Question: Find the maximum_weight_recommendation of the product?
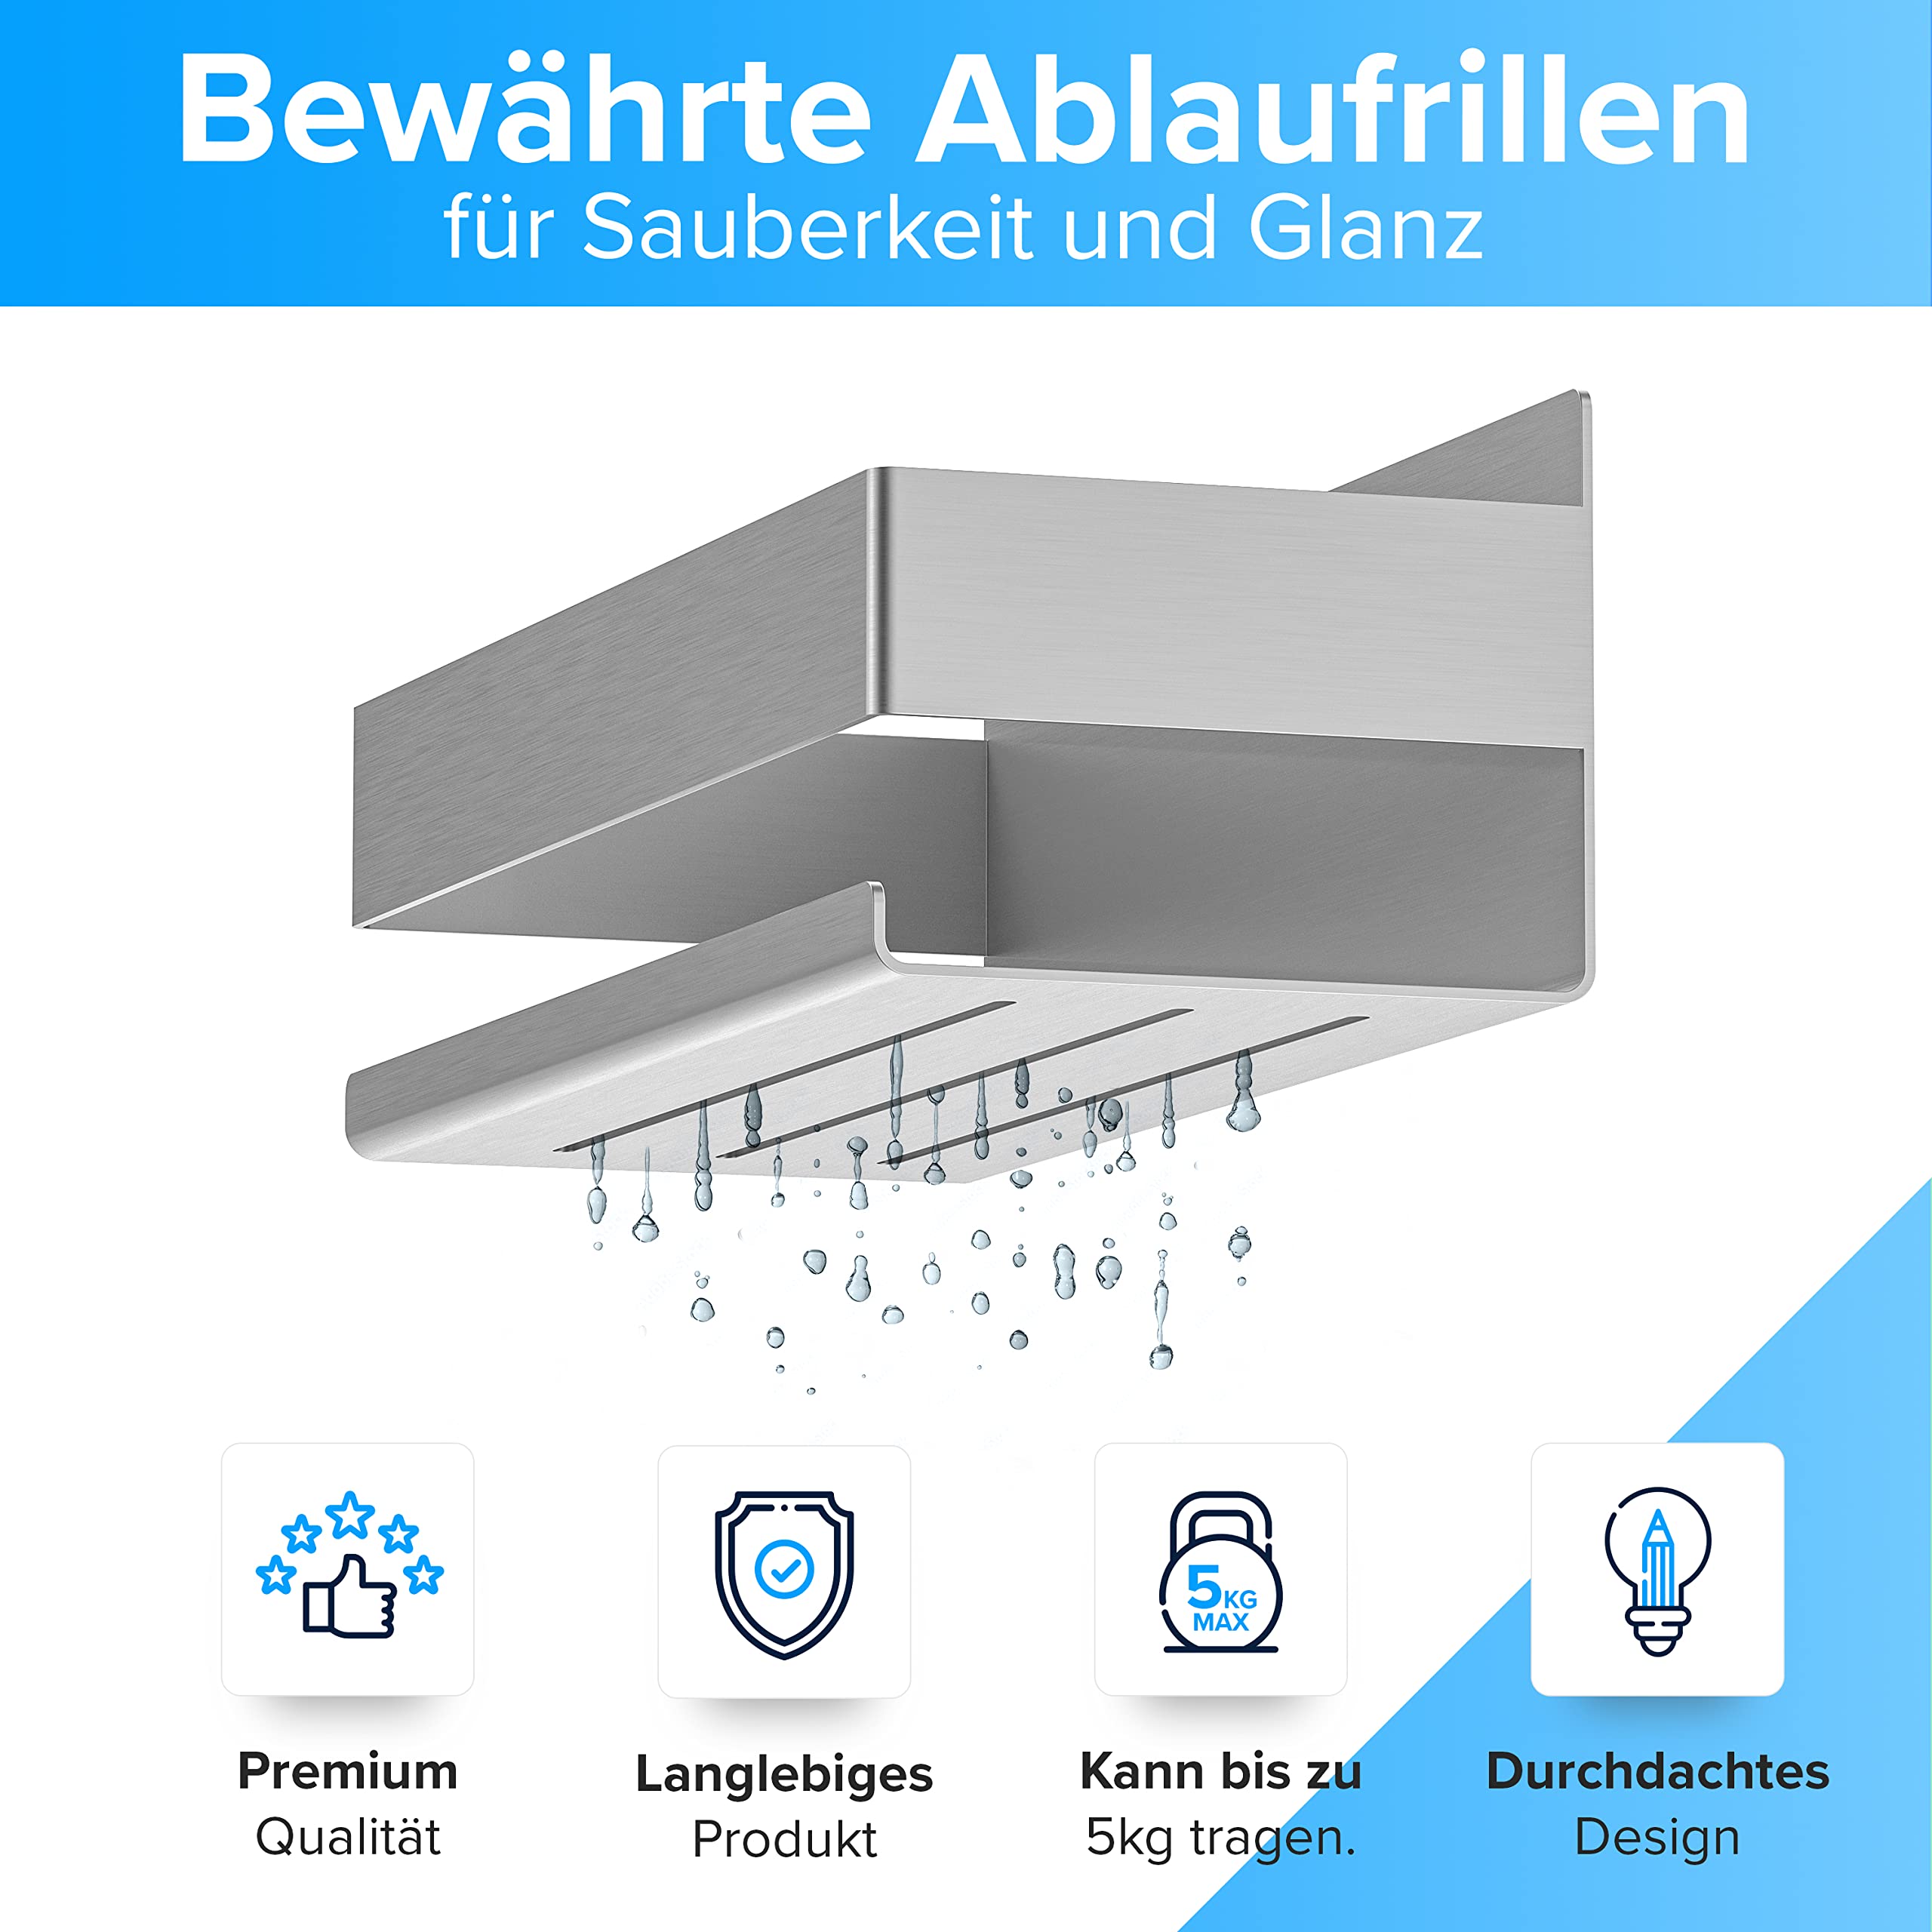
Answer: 5.0 kilogram